Mahiari

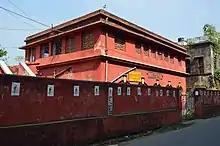
P K Roy Charitable Health Centre, Mahiari

As per 2011 Census of India Mahiari had a total population of 18,223 of which 9,209 (51%) were males and 9,014 (49%) were females. Population below 6 years was 1,634. The total number of literates in Mahiari was 15,055 (90.75% of the population over 6 years).